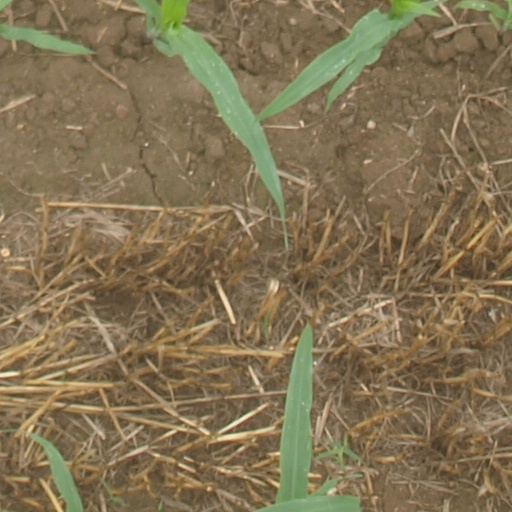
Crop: maize; corn